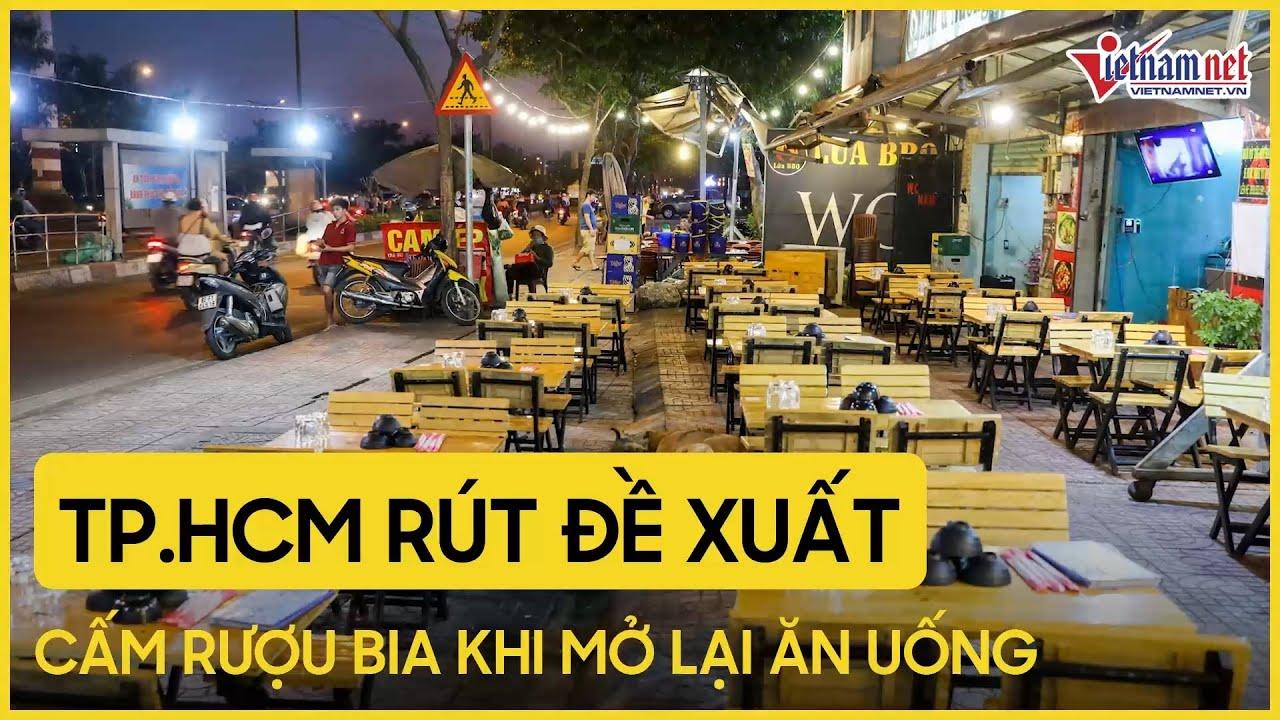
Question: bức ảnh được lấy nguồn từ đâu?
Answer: vietnamnet